Hovingham

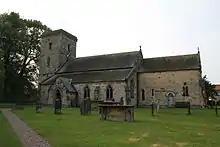
Hovingham, All Saints' Church

All Saints' Church, Hovingham is Grade II* listed. The majority of the present church building dates back to 1860, when it was rebuilt at the expense of Marcus Worsley. The tower of the parish church is of Saxon origin. An interesting feature is the large 10th-century altar cross.